Bad (tour)

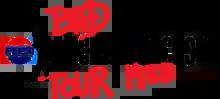
Tour logo

The tour began with a 14-date leg across Japan, marking Jackson's first performances in the country since 1973 as part of the Jackson 5. Nine shows were originally announced but they sold out within hours, so five more were added due to the high demand. The shows cost the sponsors $8.6 million to stage. Jackson arrived at Tokyo's Narita International Airport on September 9, where over 300 reporters and photographers greeted him upon his arrival. The staging, lighting, and musical equipment for the 1987 dates weighed 110,000 lbs. Jackson assisted in the stage design, which consisted of 700 lights, 100 speakers, 40 lasers, three mirrors, and two 24-by-18 foot screens. Performers wore 70 costumes, four of which were attached with fiber optic lights.